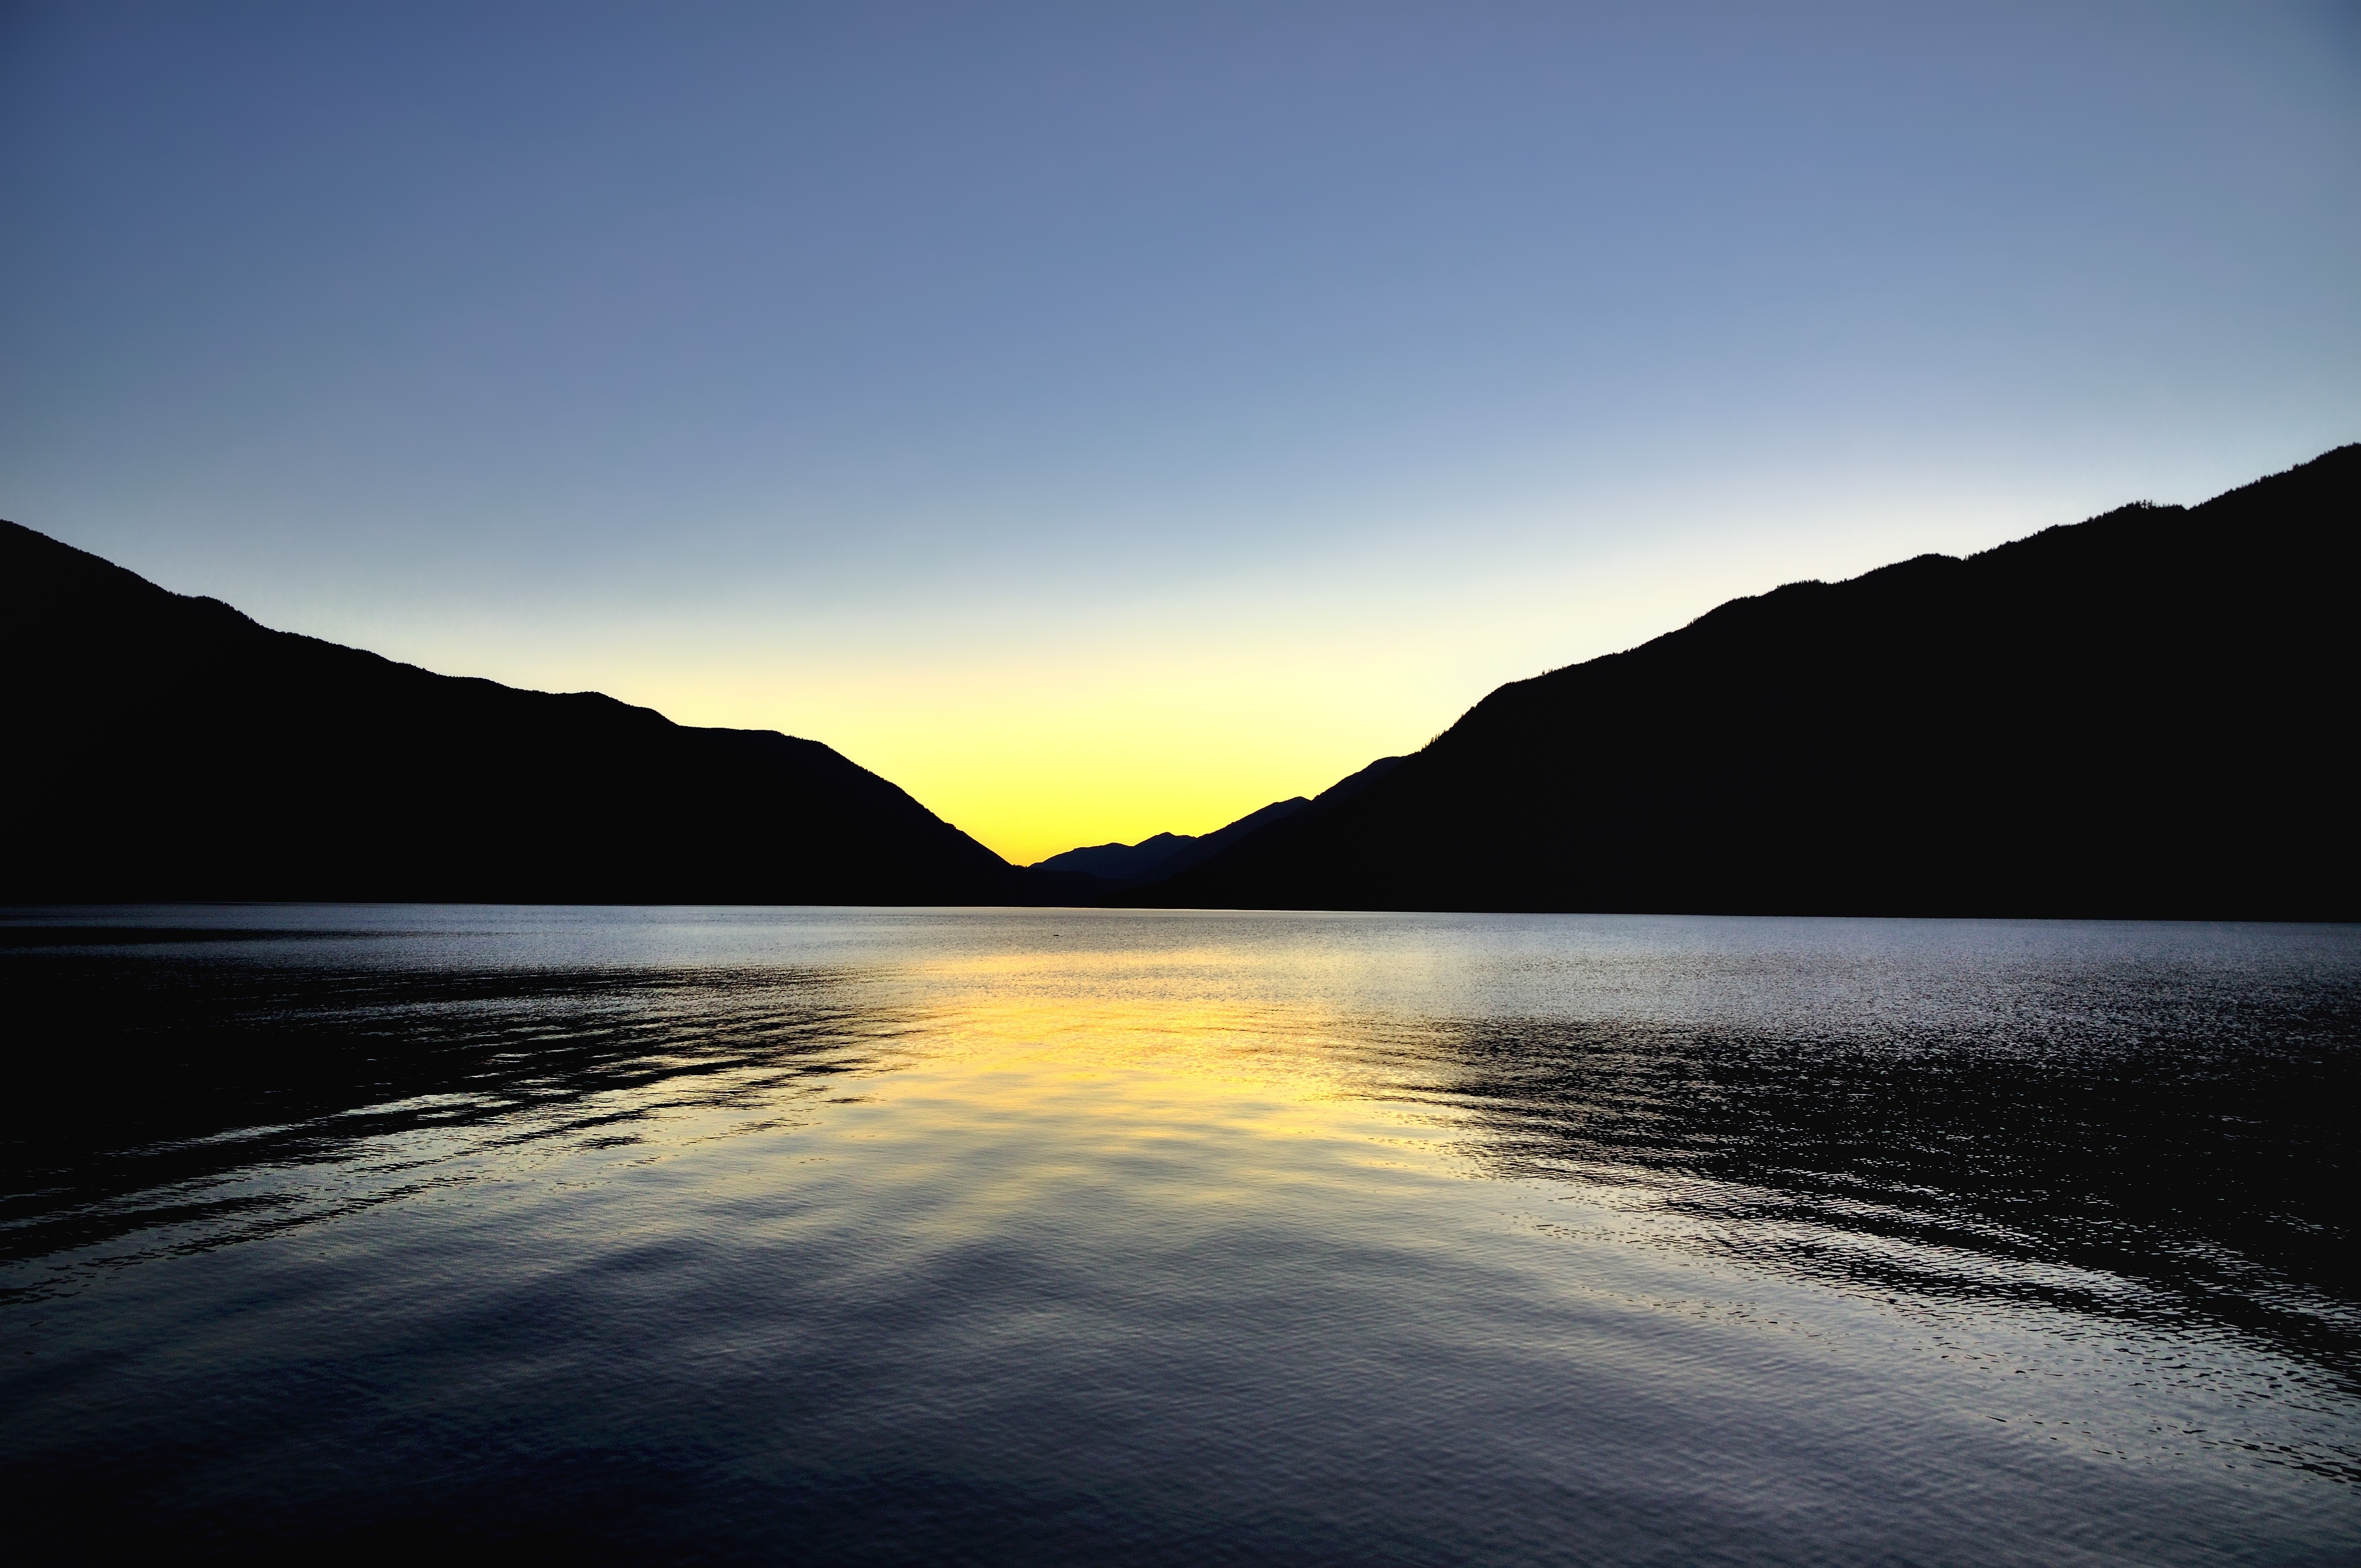
landscape, sea, coast, water, nature, forest, outdoor, ocean, horizon, mountain, cloud, sky, sunrise, sunset, countryside, sunlight, morning, lake, view, dawn, peak, summer, travel, range, dusk, environment, evening, reflection, scenic, scenery, bay, blue, reservoir, body of water, sunny, hills, clouds, loch, atmospheric phenomenon